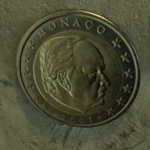
Coin value: 2euro
Country: mo
Edition: 2